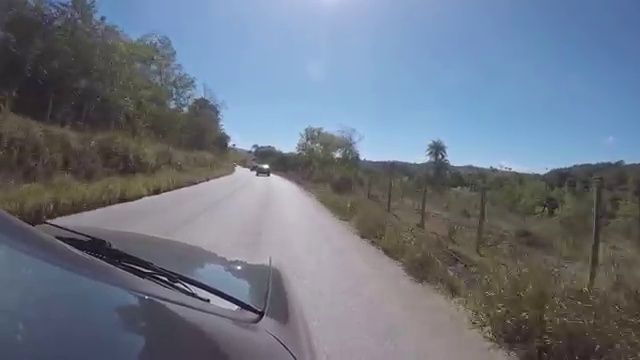
Fire: no
Smoke: no